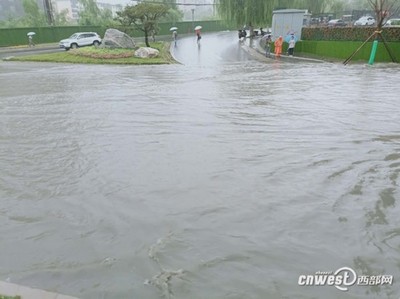
Weather: rain or strom